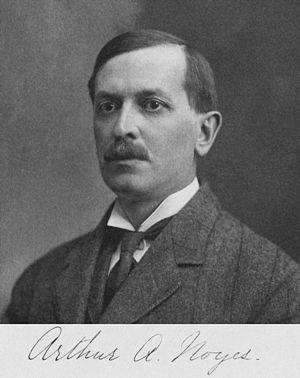
Arthur Amos Noyes est un chimiste reconnu pour ses recherches et théories à propos de la dissolution des solides dans un solvant. Il s'est associé au chimiste Willis Rodney Whitney pour formuler l’équation de la vitesse de dissolution des solides qui est très utile dans le domaine pharmaceutique.